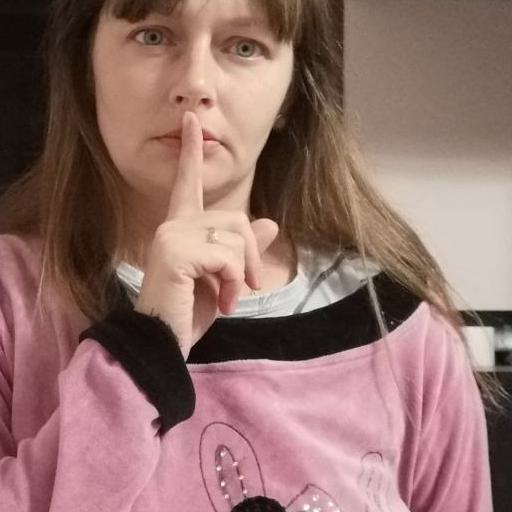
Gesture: mute